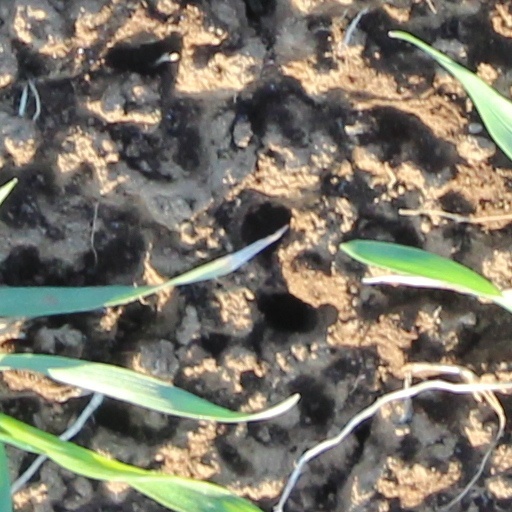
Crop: wheat